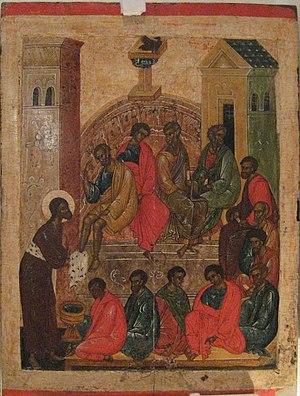
Le lavement des pieds, appelé aussi podonipsie en grec ou pedilavium en latin, est un acte rituel accompli en mémoire du lavement des pieds des apôtres par Jésus-Christ la veille de sa Passion, avant de se mettre à table pour la cène.